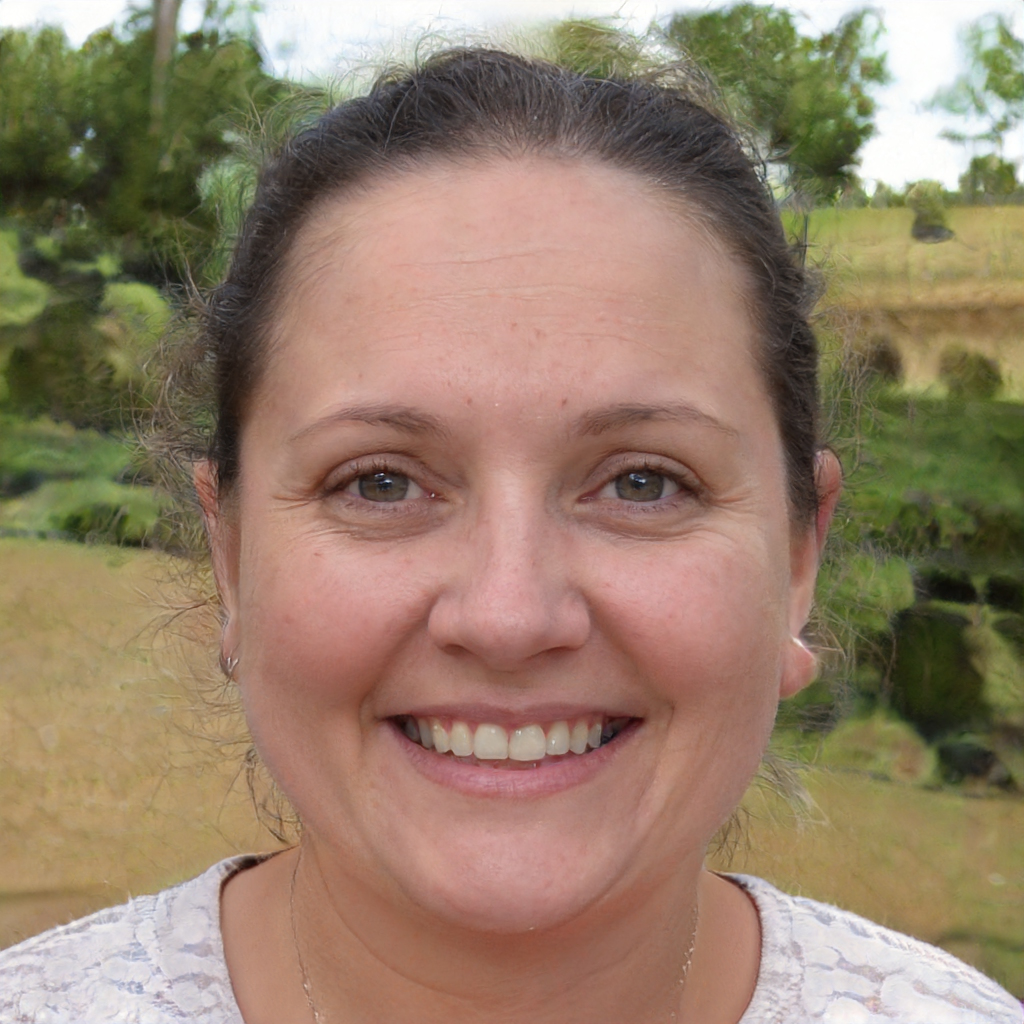
Gender: Female